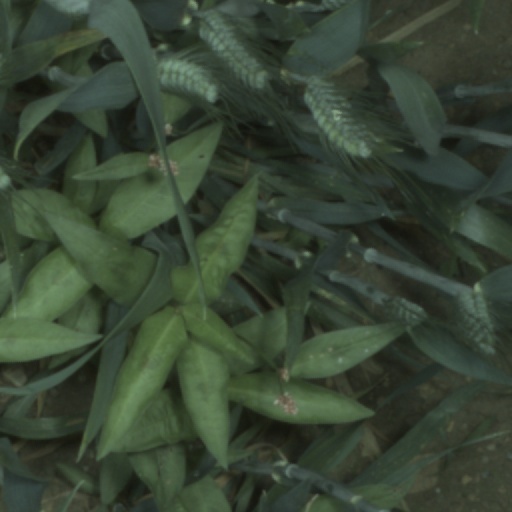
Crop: wheat